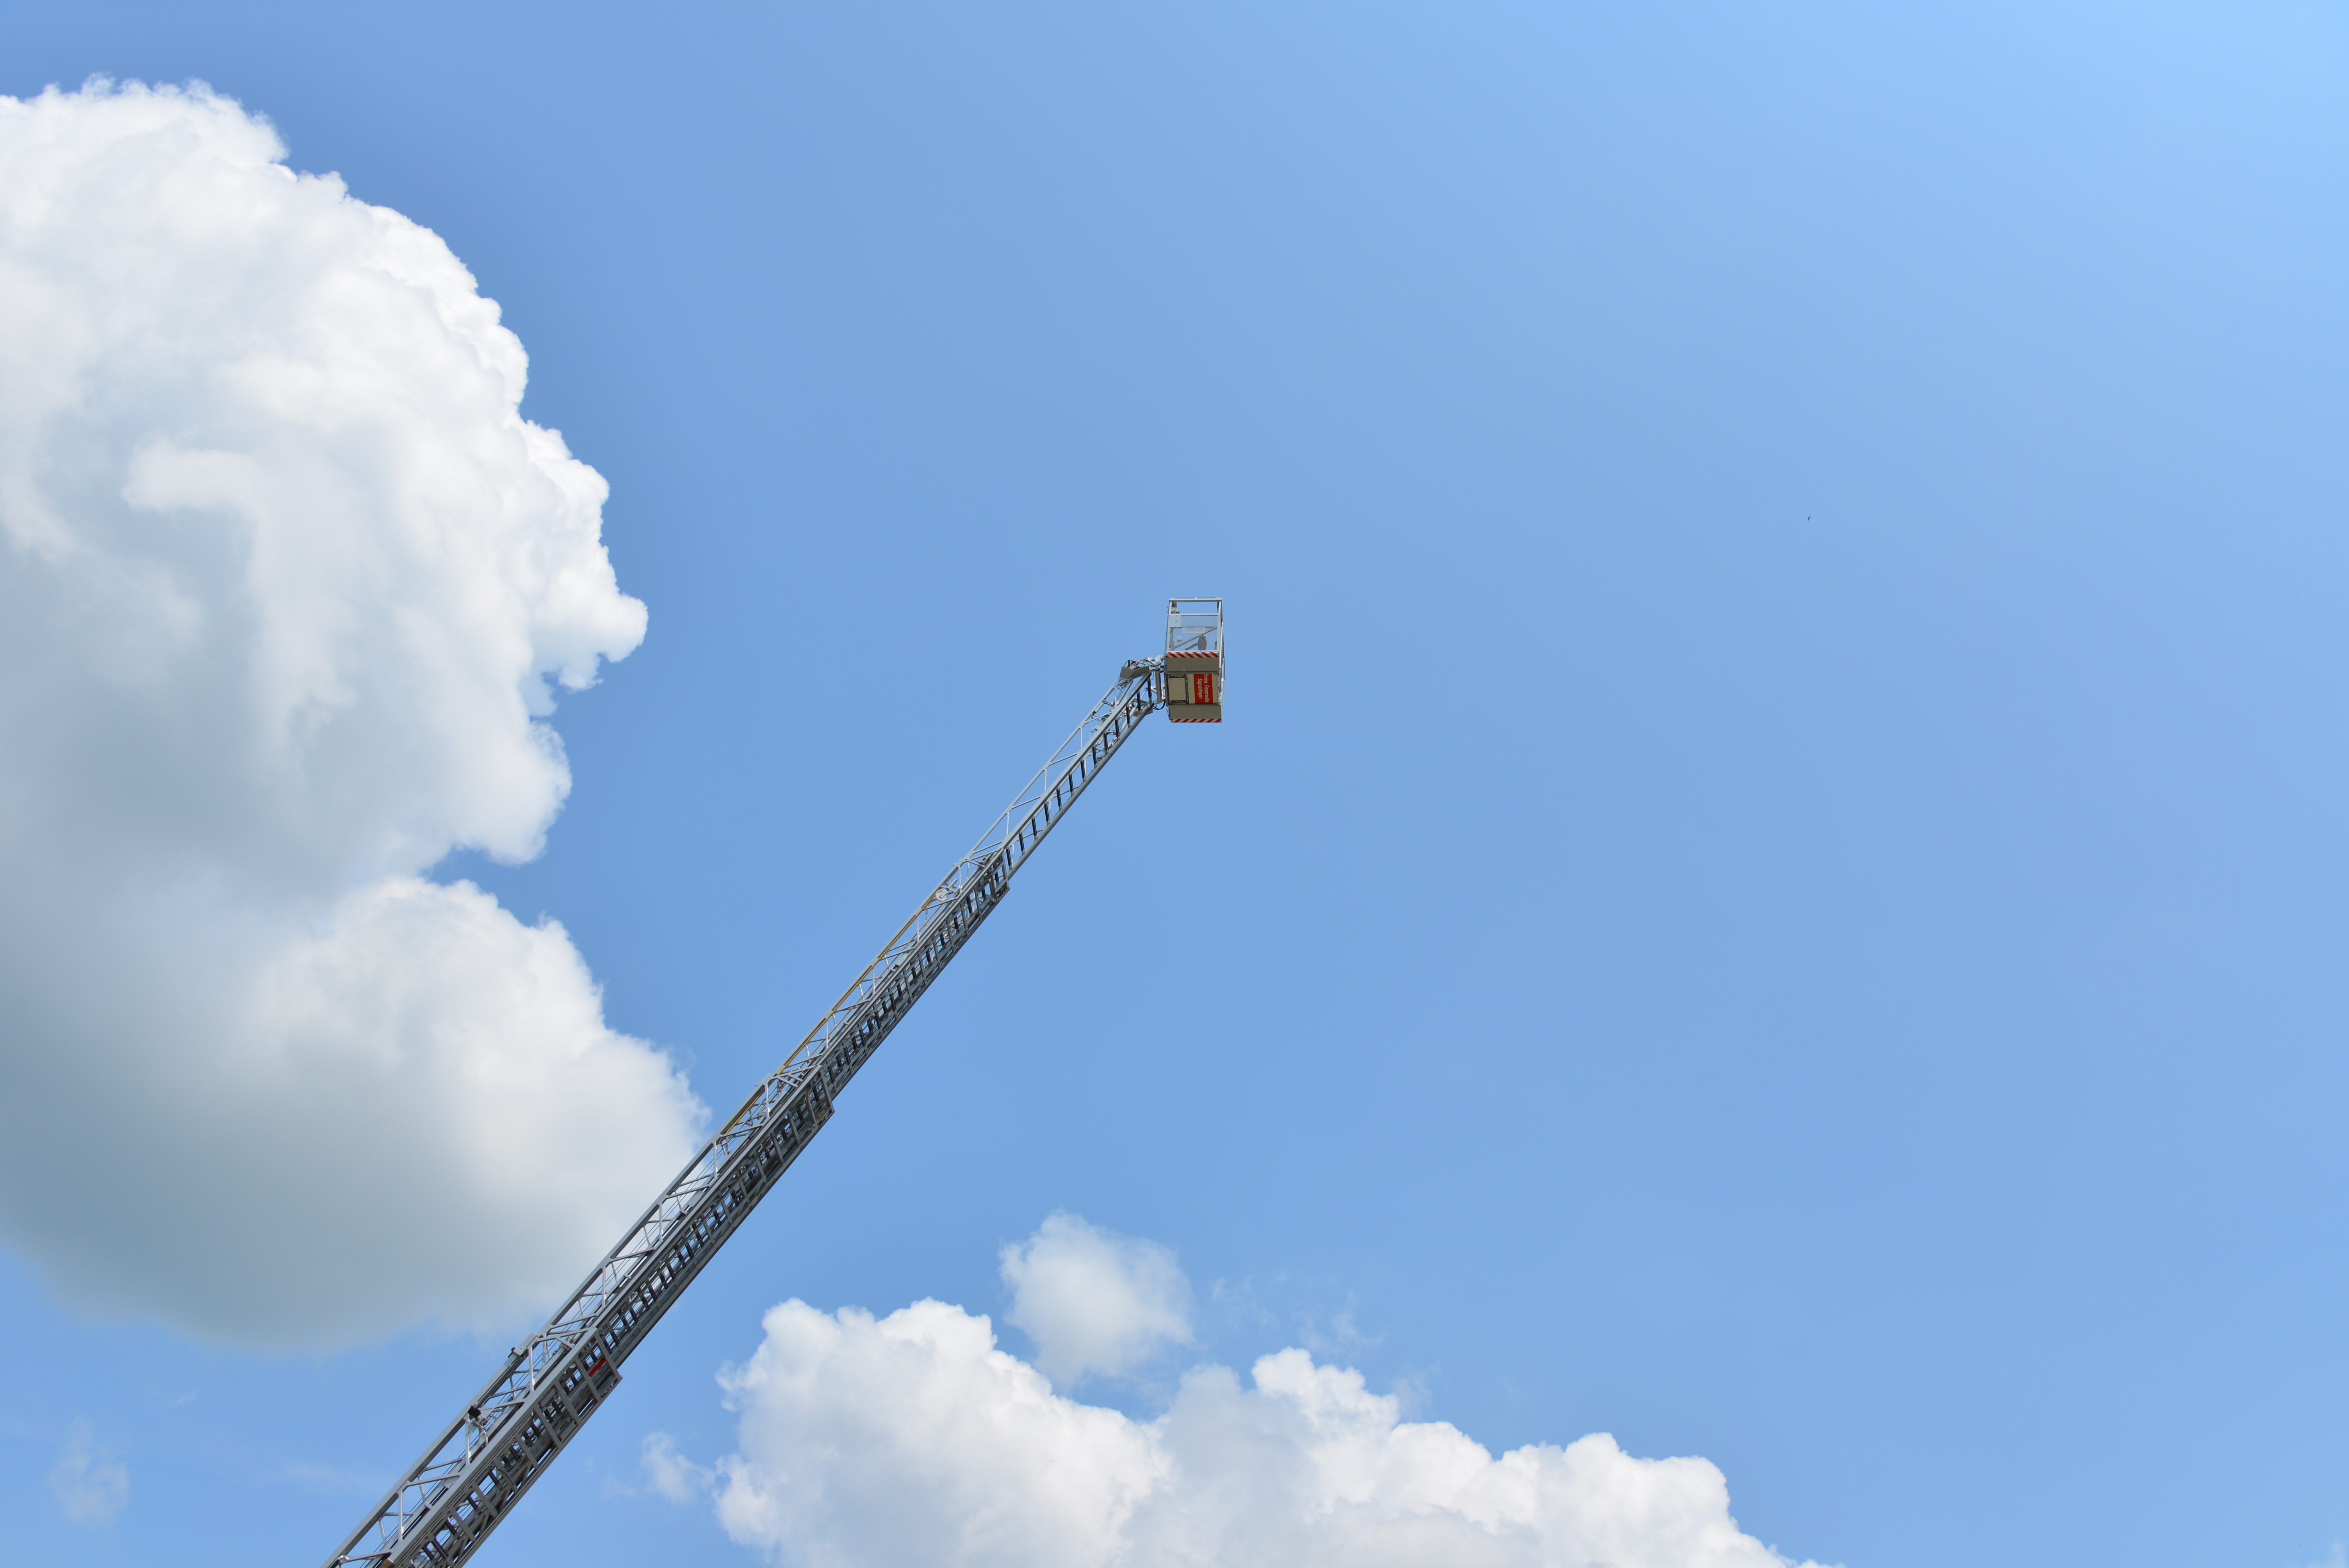
cloud, sky, vehicle, tower, equipment, mast, flight, fire, auto, blue, ladder, fire truck, brand, clouds, use, tools, head, firefighting job, rescue, fire fighting, turntable ladder, civil protection, atmosphere of earth